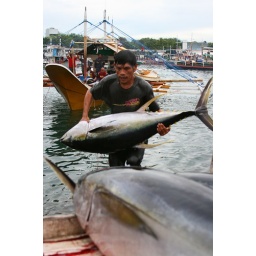
Fisherman carries a yellow fin tuna to be weighed and sold in the market of the fish port in General Santos.